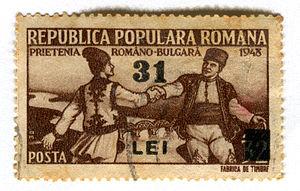
Les relations entre la Bulgarie et la Roumanie sont des relations internationales s'exerçant entre deux États d'Europe du Sud, la République de Bulgarie et la République de Roumanie. La Bulgarie a une ambassade à Bucarest tandis que la Roumanie a une ambassade à Sofia ainsi que trois consulats à Bourgas, Silistra et Vidin. Entre